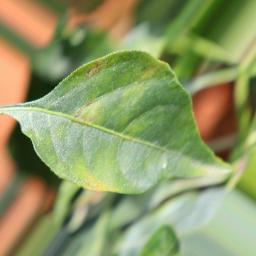
Label: healthy